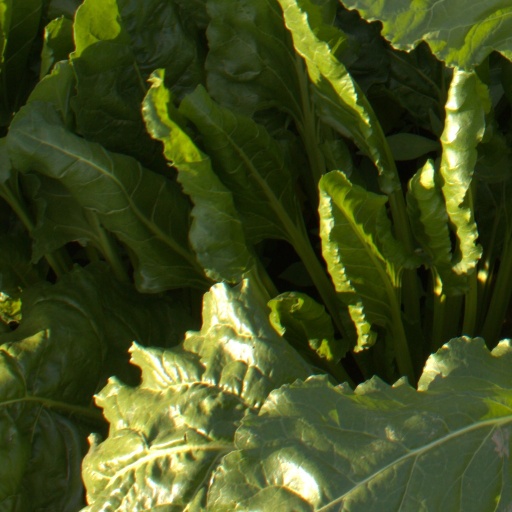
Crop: sugar beet